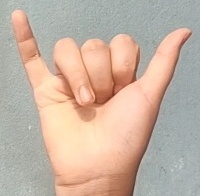
ASL sign: Y